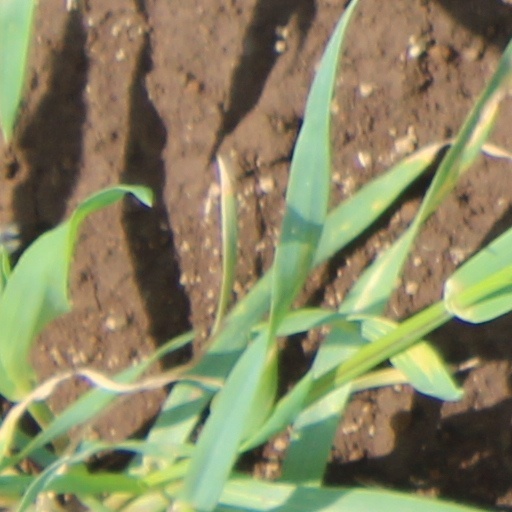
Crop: wheat